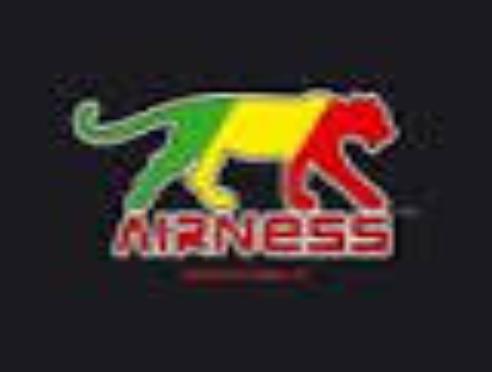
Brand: Airness
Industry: Clothes